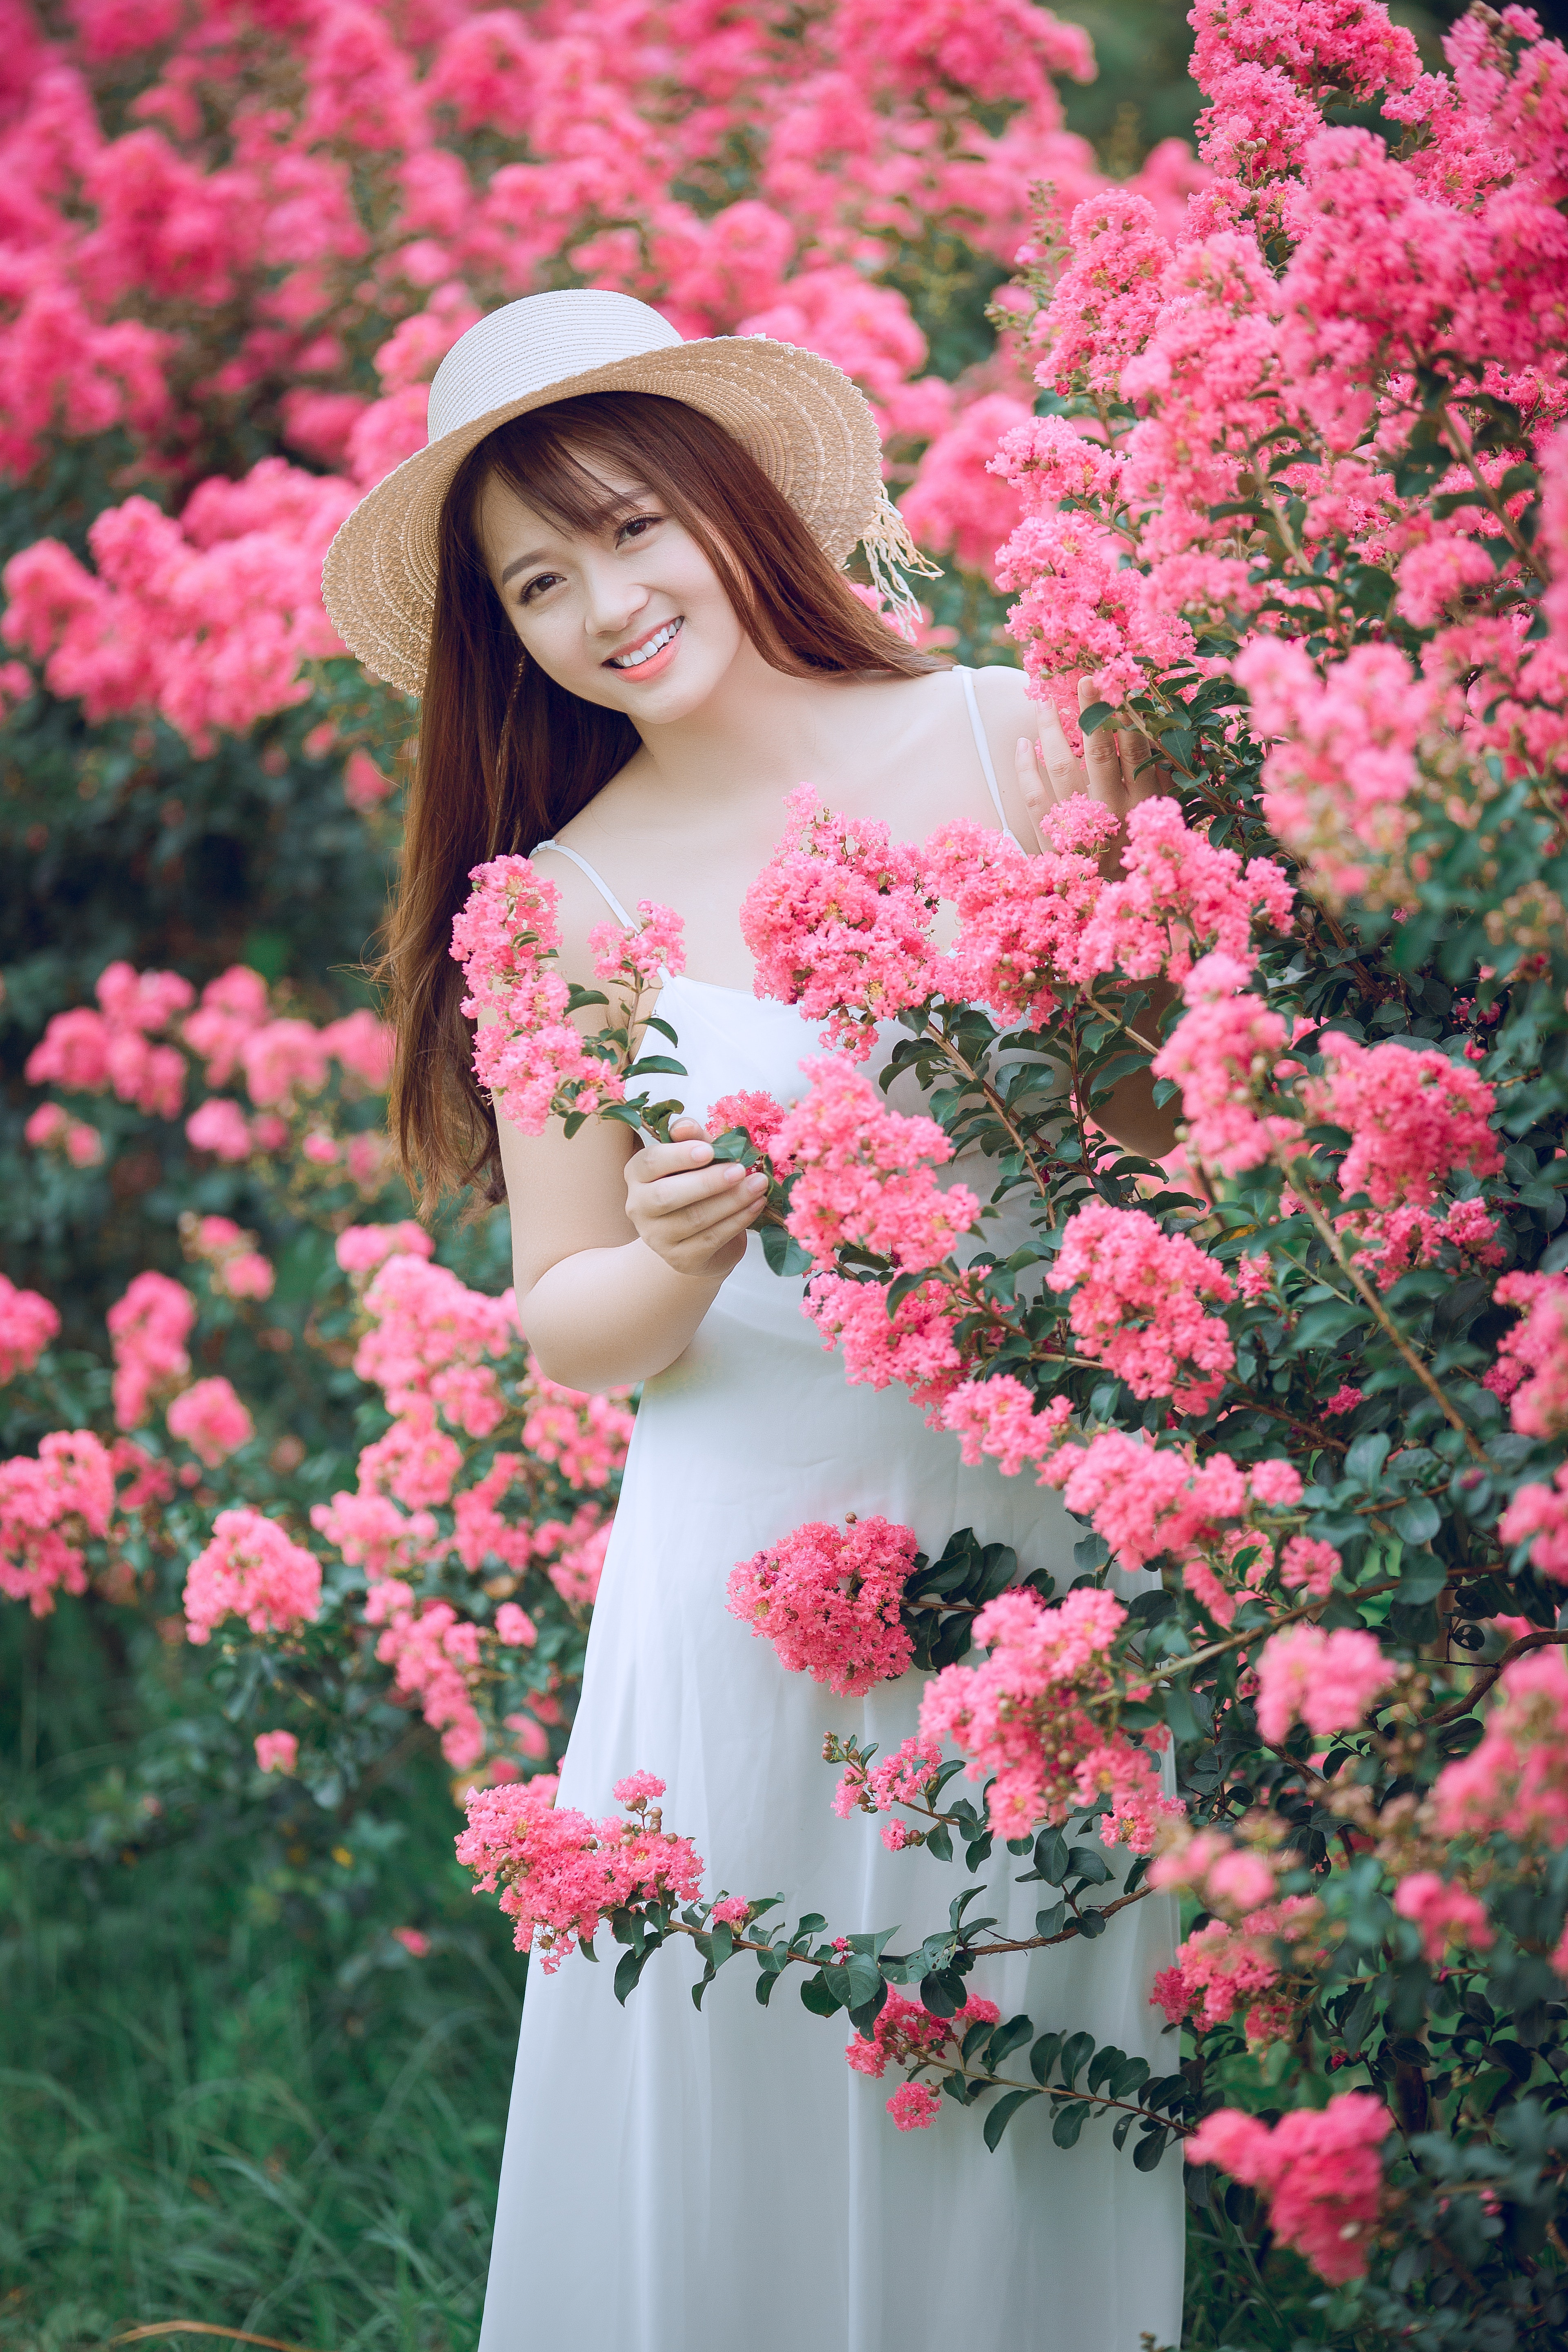
pink, flower, beauty, dress, spring, skin, plant, botany, summer, shoulder, floral design, petal, flower arranging, rose, photography, photo shoot, rose family, floristry, long hair, flowering plant, shrub, annual plant, gown, garden, blossom, peach, garden roses, rose order, happy, wildflower, portrait photography, cut flowers, rhododendron